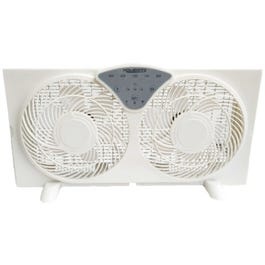
Digital Reversible Twin Window Fan, 3-Speed, 9-In.
Homepointe, 9" Digital Reversible Twin Window Fan, 3 Speed Settings, Cool Brings Fresh Air In, Exhaust Removes Stale Air From Room, Circulate Operates Fans In Opposite Directions Creating Air Circulation & Room Ventilation, Turbo Fan Blades Designed For Maximum Air Movement, Accordion Expanders To Fit Most Windows, Removable Legs And Molded Handle For Portable Use. High Speed: 65 Watts, RPM For High Speed: 1250, ETL Listed, 120V, 60Hz.
Brand: HomePointe
Category: Home & Garden > Household Appliances > Climate Control Appliances > Fans